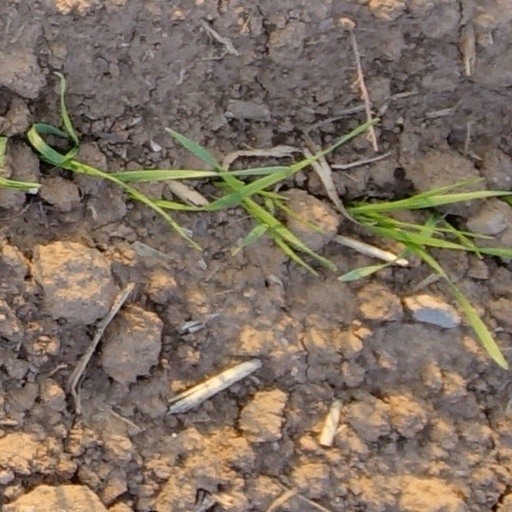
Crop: wheat